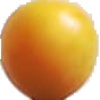
Label: cherry_wax_yellow